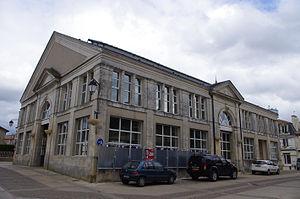
Halles et Mairie de Gençay, Vienne (France)
Gençay est une commune du Centre-Ouest de la France, située dans le département de la Vienne en région Nouvelle-Aquitaine.